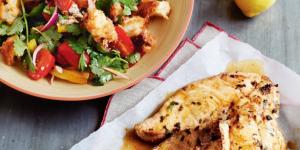
pescado a la mallorquina